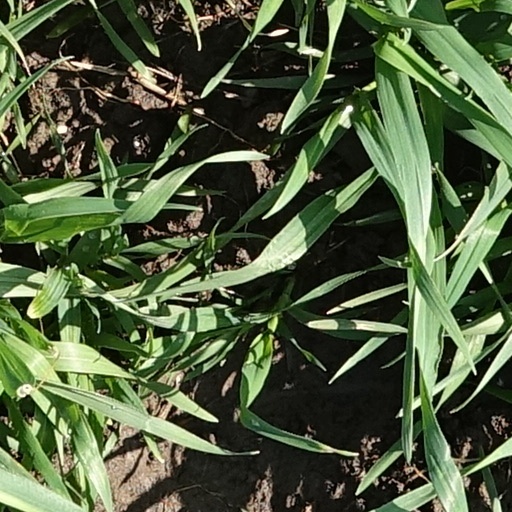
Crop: wheat